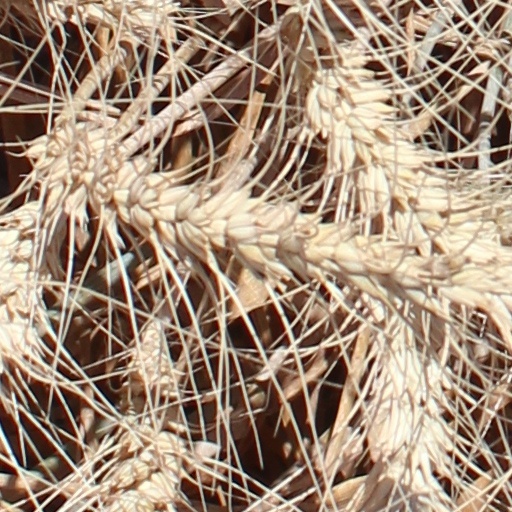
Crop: wheat